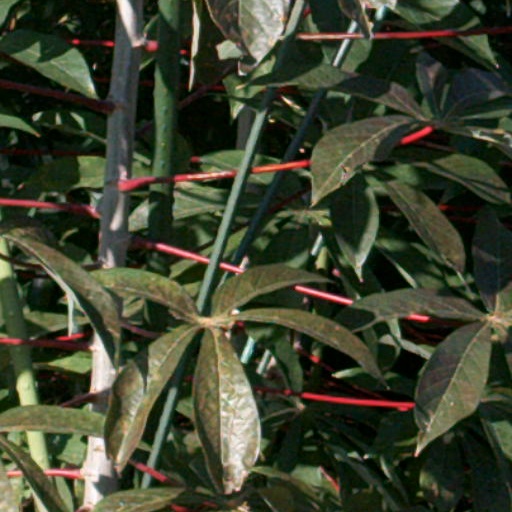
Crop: cassava